Esclusham

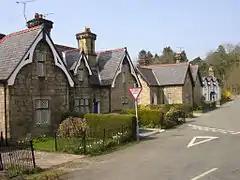
Cottages in Bersham.

The name is recorded as Esclesham or Esclusham as early as 1315, likely originating in a combination of the Old English personal name "Æscel" with "ham", "settlement"; the name is locally pronounced with stress on the second (middle) syllable, probably due to the influence of Welsh language stress patterns.